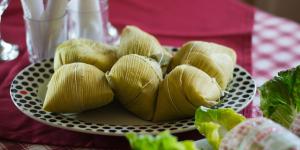
humitas de choclo